List of birds of Kerala

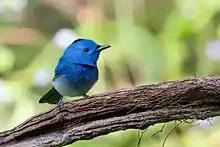
Black-naped monarch

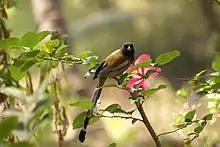
Rufous treepie in Calicut

The monarch flycatchers are small to medium-sized insectivorous passerines which hunt by flycatching.